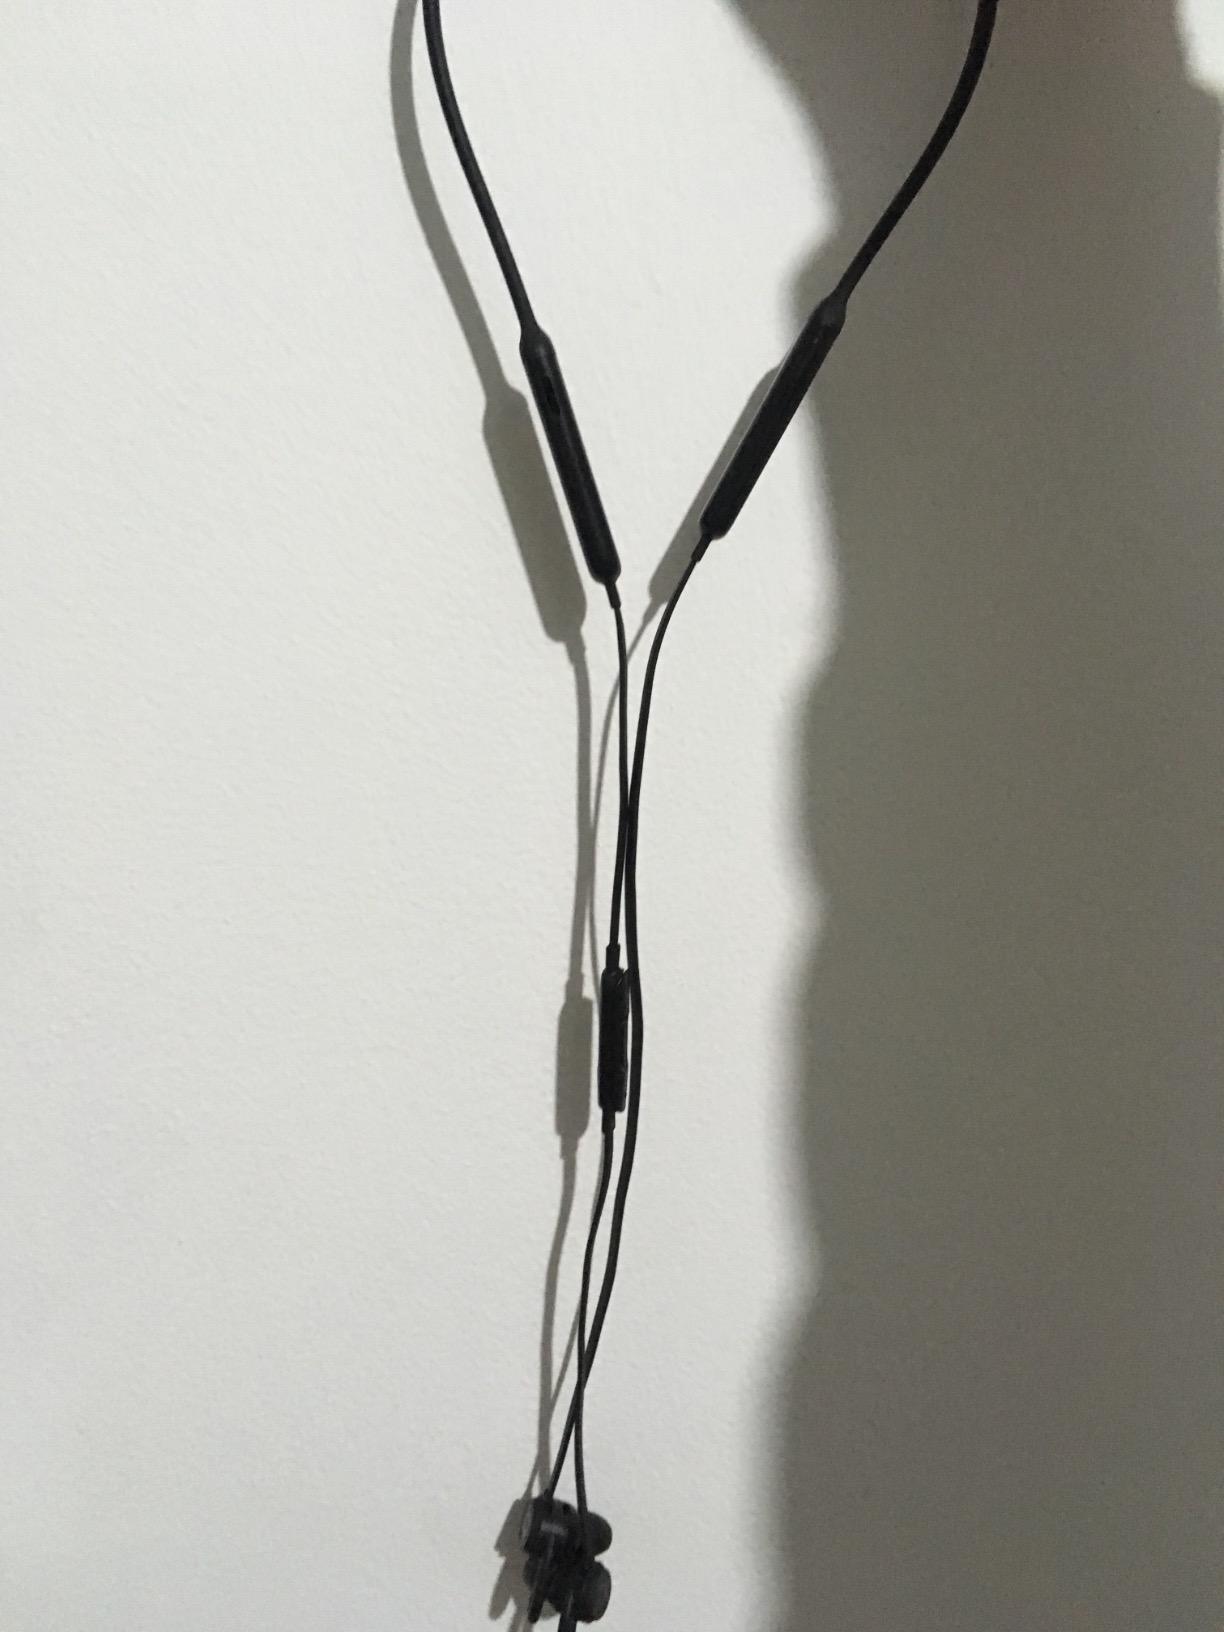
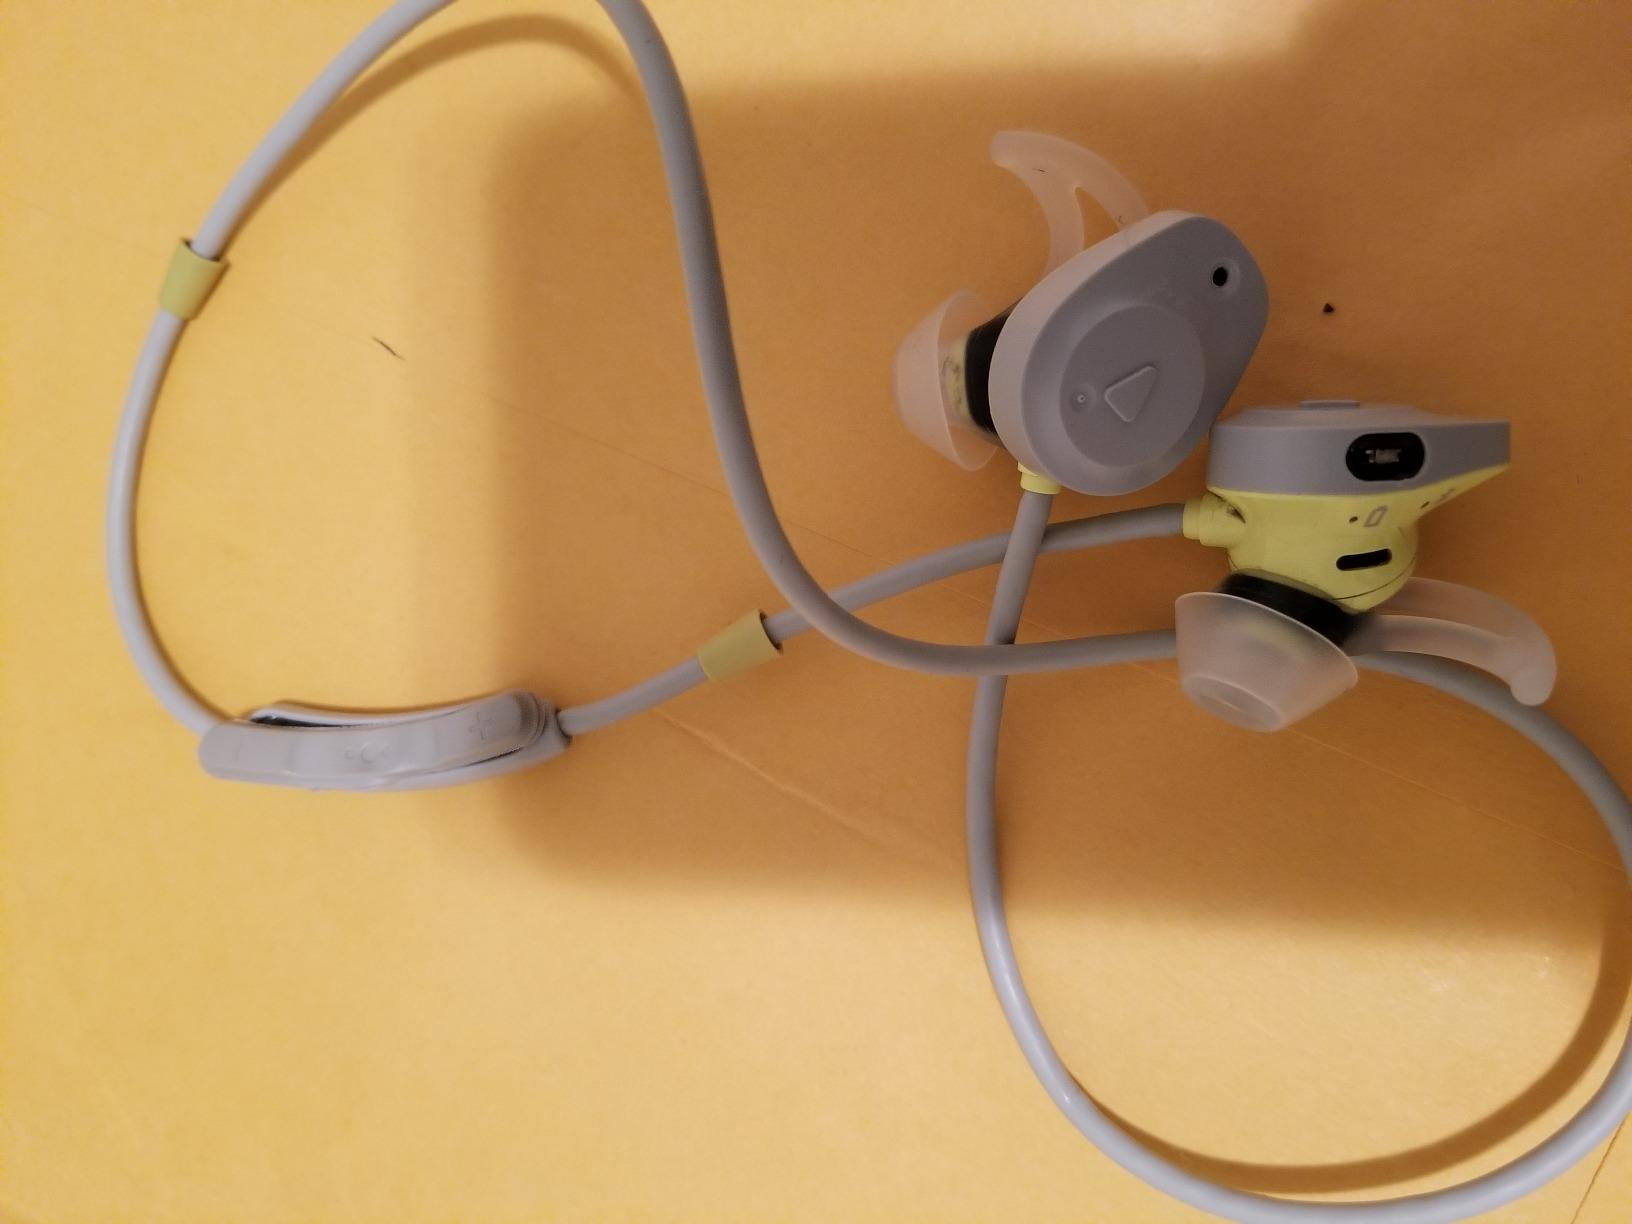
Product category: headphones
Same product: no